March Revolution (Venezuela)

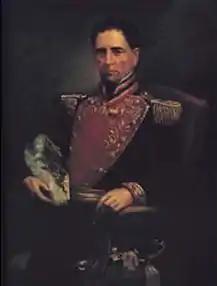
José Tadeo Monagas, his abuses of power and continuing ambitions were reasons for the rebellion.

At the beginning of 1857, the most important cities of Venezuela, and particularly Caracas, suffered the worst food shortages experienced in recent times. In addition to the decrease in the monetary flow as a result of the drop in the prices of export products, the government had to face an internal debt of 40,000 pesos, as a result of the abolition of slavery and the confrontation of recurrent political conflicts that made the use of resources from the Public Treasury necessary. Due to the inadequate management of tax revenues, the provinces were left without the corresponding budget items, which led to officials having their salaries suspended for more than eight months. Another aspect that contributed to complicate the political and social panorama was the failure to apply the Agrarian Law of 1848. Despite the fact that said document promised the granting of land to the poor, legal failures favored the accumulation of land in hands of a few, including friends and relatives of the Monagas.